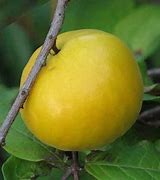
Label: others